Monuments of Kosovo

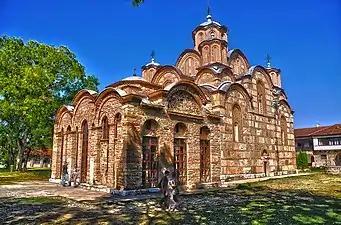
Gračanica Monastery, UNESCO World Heritage Site

Gračanica monastery is a Serbian Orthodox monastery. It was founded by the Serbian king Stefan Milutin in 1321. It is located in Gračanica and belongs to Serbo-Byzantine style. The monastery is known for its iconostasis, icons and manuscripts which express the wealthy and artistic values. It is declared a Monument of Culture of Exceptional Importance in 1947 by Republic of Serbia, under status number "СК 1367", while it is a protected monument by Republic of Kosovo also with the status number 427/1947. On 13 July 2006 it was placed on UNESCO's World Heritage List under the name of Medieval Monuments in Kosovo as an extension of the Visoki Dečani site which was overall placed on the List of World Heritage in Danger.